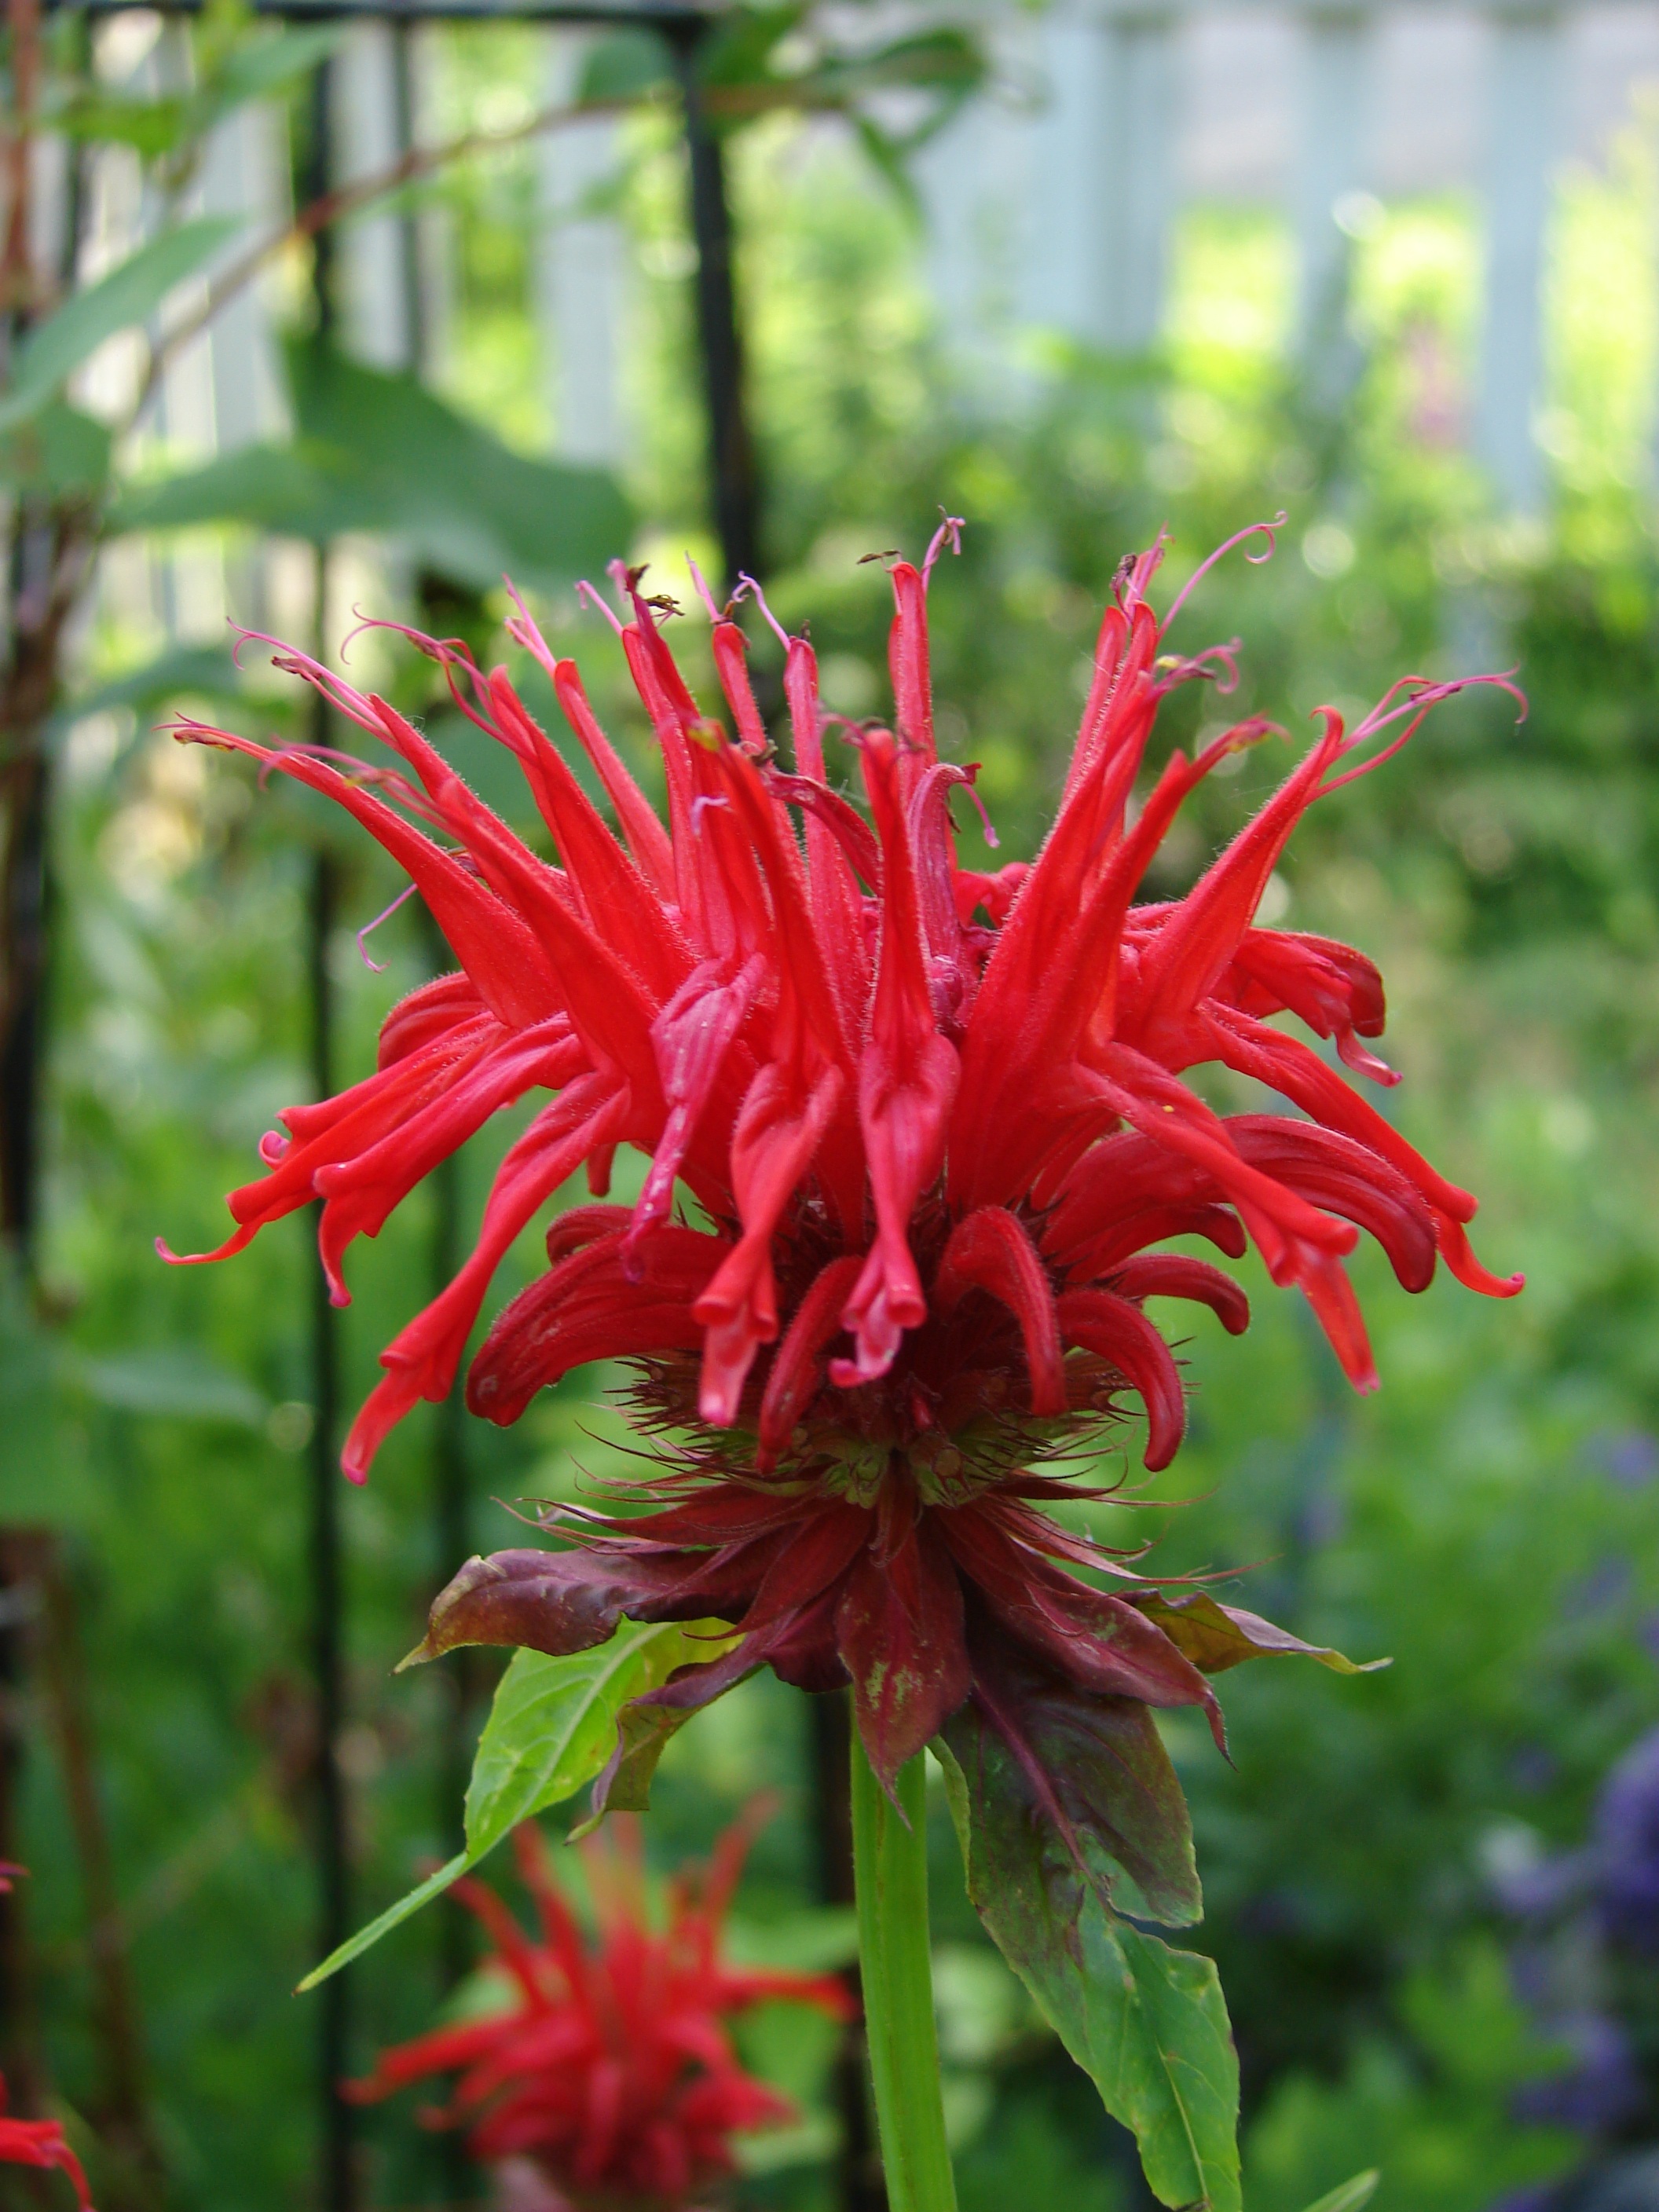
nature, blossom, plant, flower, petal, bloom, floral, red, herb, botany, blooming, garden, flora, wildflower, shrub, balm, macro photography, flowering plant, jacob, monarda, land plant, castilleja, scarlet beebalm, cline